Edith Nourse Rogers

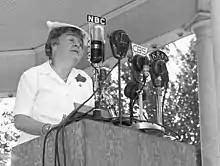
Congresswoman Edith Nourse Rogers addresses the graduates of the first WAAC officer candidate class at Fort Des Moines, August 29, 1942.

The rumors of immoral conduct were widely published by the press without verification, and harmed morale. Investigations by the War Department and Edith Rogers uncovered nothing; and the incidence of disorderly and criminal conduct among the WAACs was a tiny fraction of that among the male military population, venereal disease was almost non-existent, and the pregnancy rate was far below civilian women. Despite this, the June 30, 1943, enlistment reached 60,000.